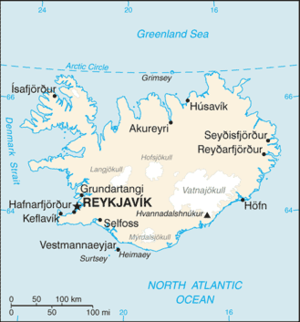
L'Islande compte 98 aéroports et aérodromes.